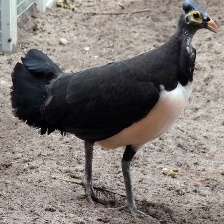
Species: MALEO
Scientific name: MACROCEPHALON MALEO